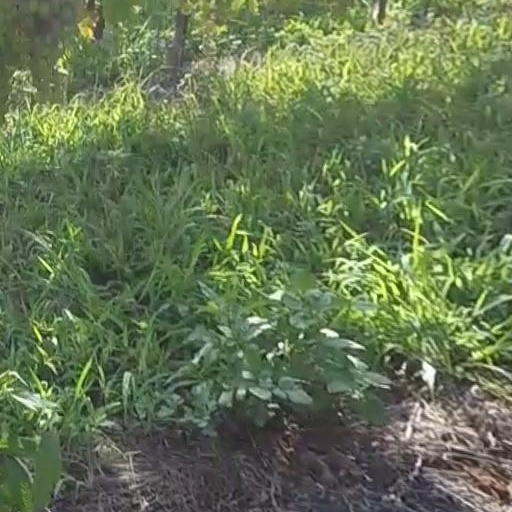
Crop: grape